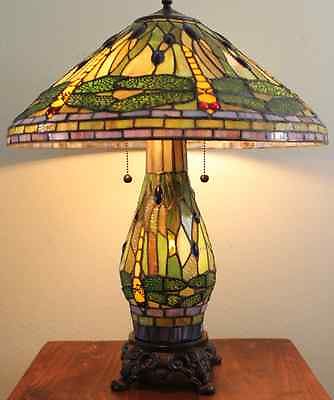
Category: lamp